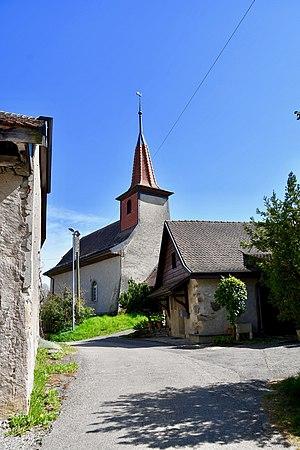
Le temple protestant de Saint-Barthélemy (VD), en Suisse.
Saint-Barthélemy est une commune suisse du canton de Vaud, située dans le district du Gros-de-Vaud. Citée dès 1097 sous le nom de Goumoens-le-Châtel, elle fait partie du district d'Échallens de 1803 à 2007. La commune est peuplée de 778 habitants en 2018. Son territoire, d'une surface de 412 hectares, se situe dans la région du Gros-de-Vaud et est traversé par le Talent.